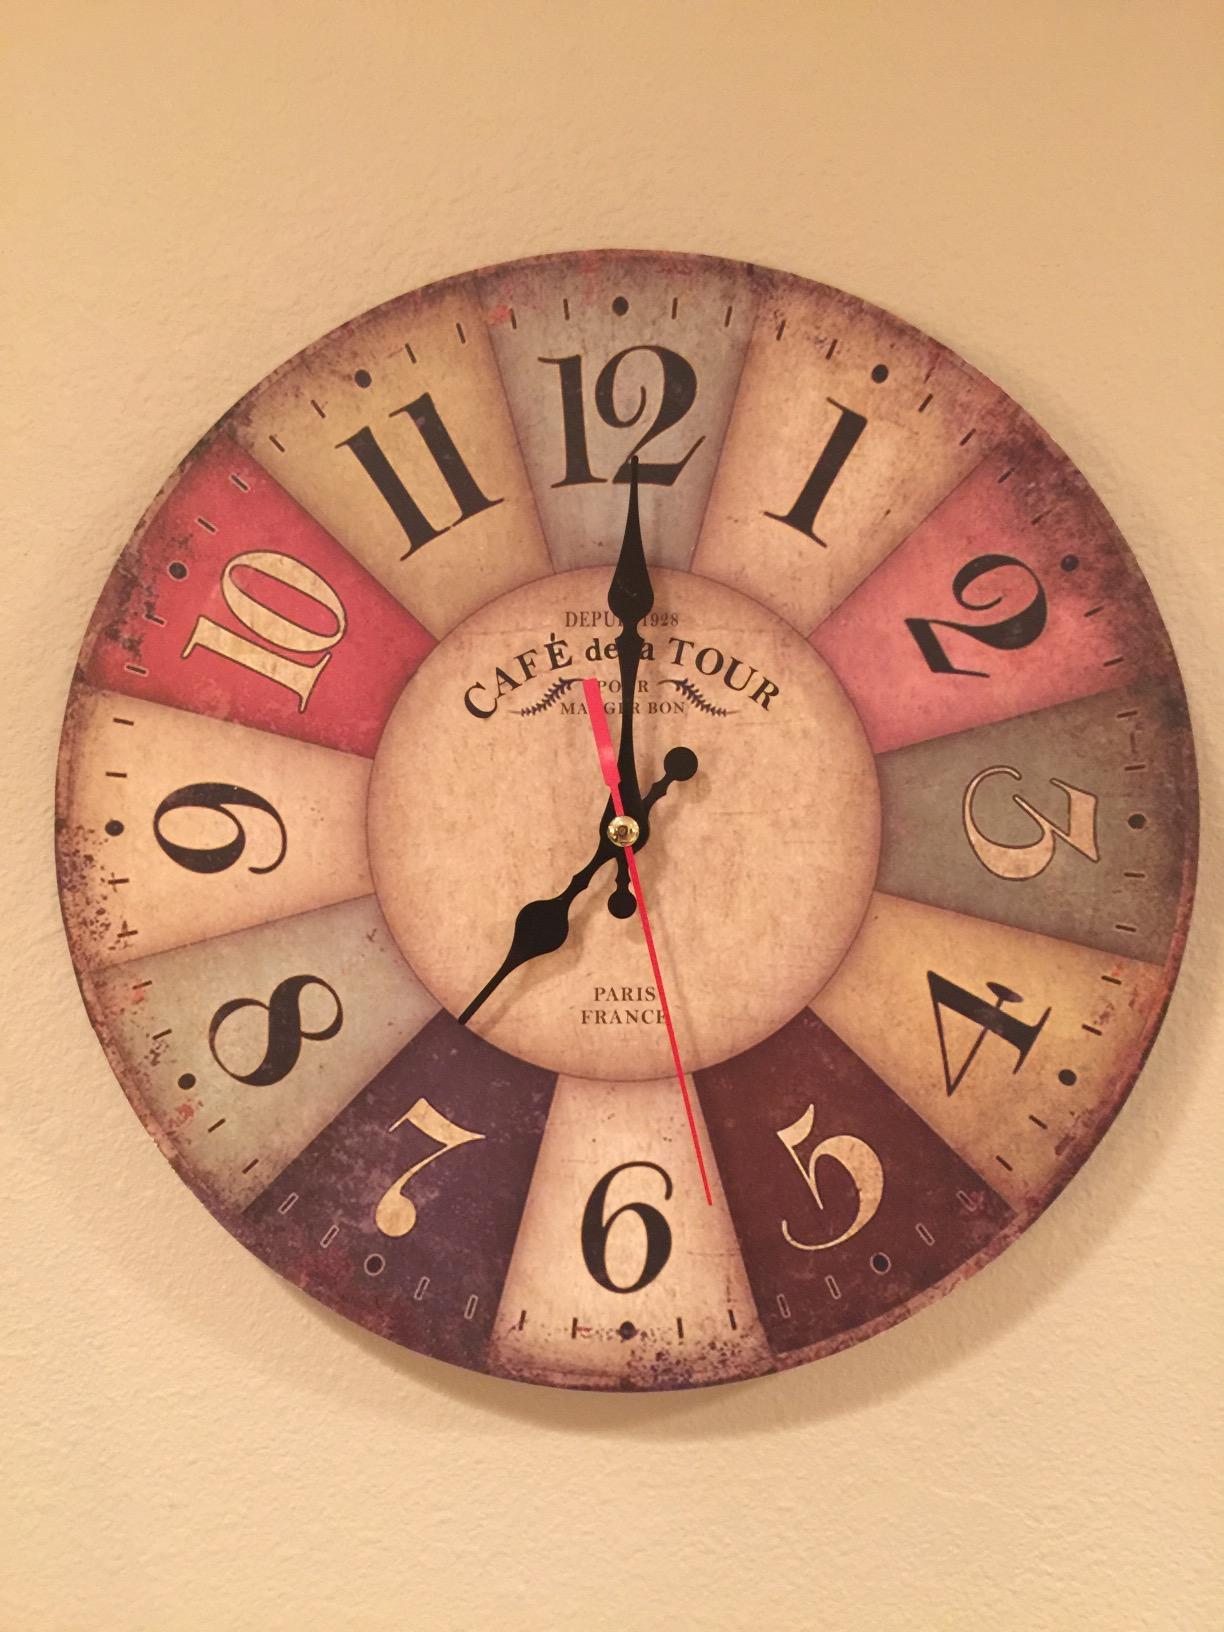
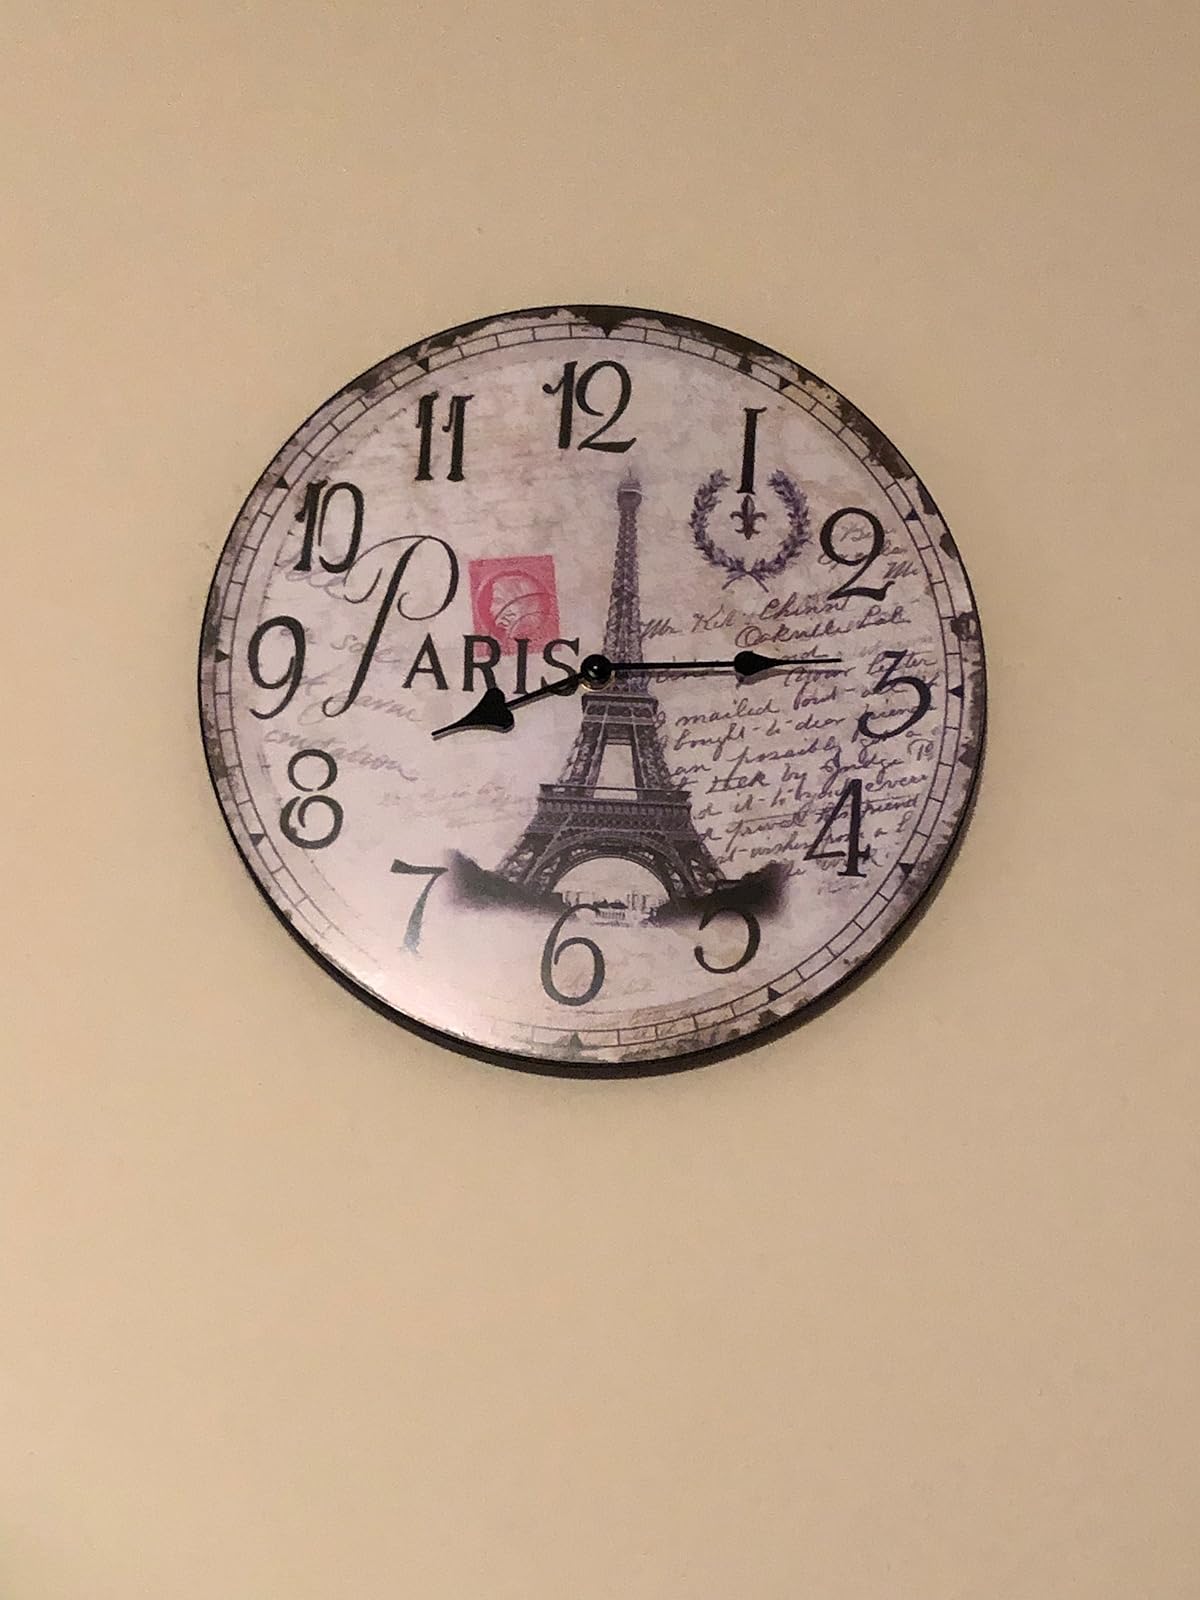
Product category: clock
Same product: no